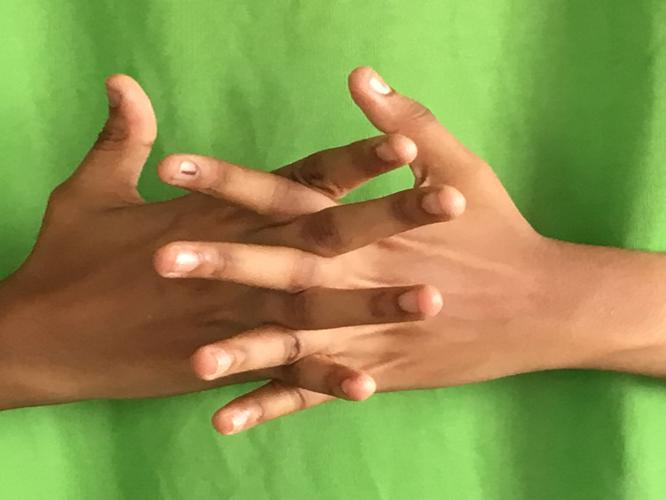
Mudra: Karkatta
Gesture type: double_hand